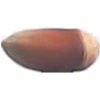
Label: Hazelnut 1